Local Lore Museum of Goris

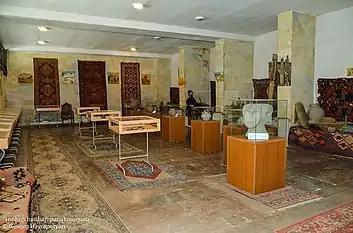

Originally located in an abandoned church, the Local Lore Museum of Goris opened in 1948 as the first museum in Syunik. The museum was closed in 1988 to safeguard the collection during the Nagorno-Karabakh Conflict, and it remained closed until 2001 when it was relocated and reopened.